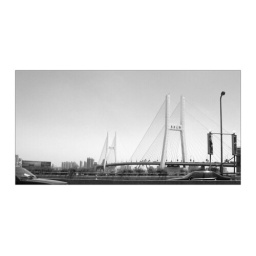
One of the main bridges to cross the river by the city.